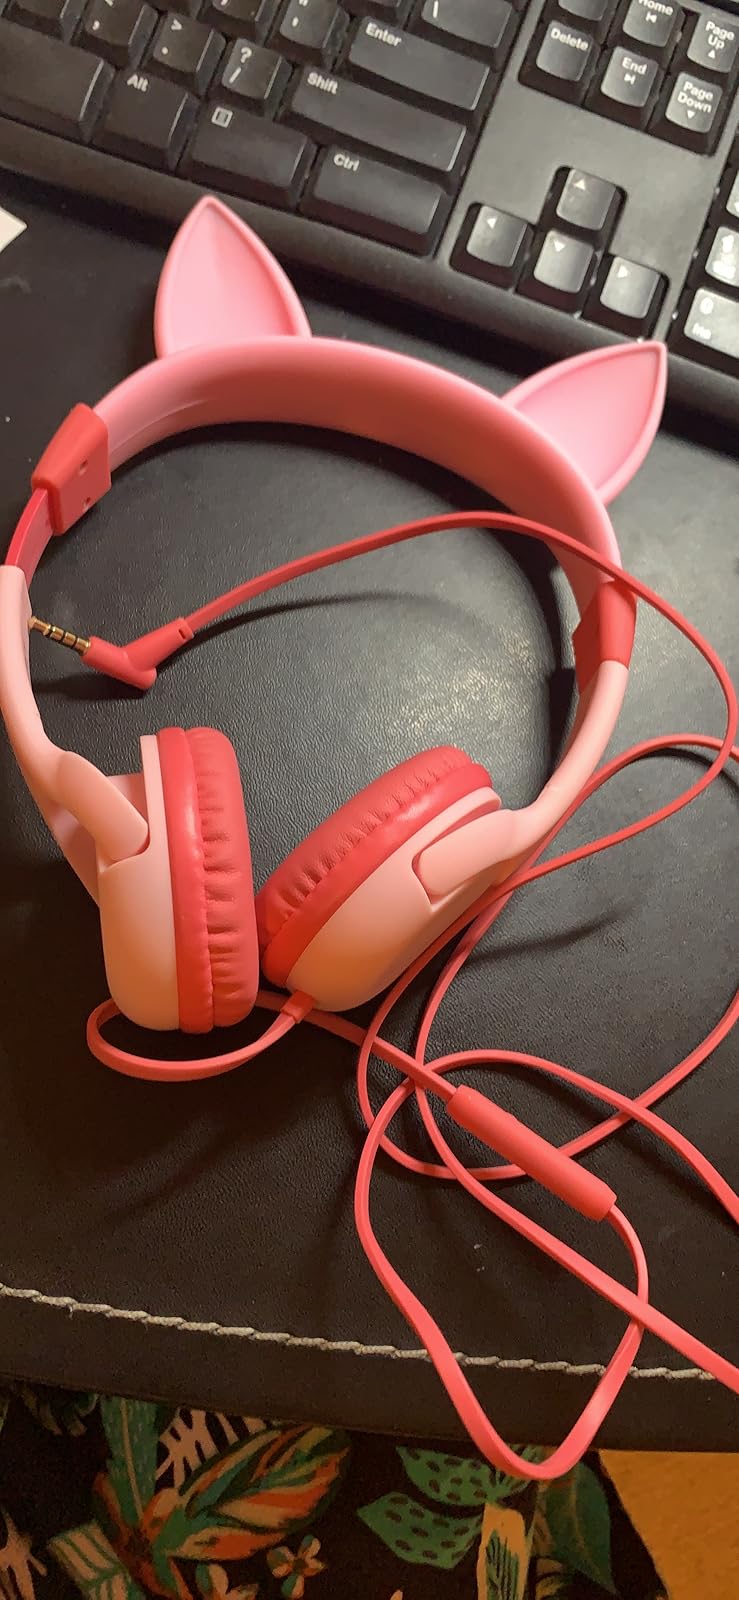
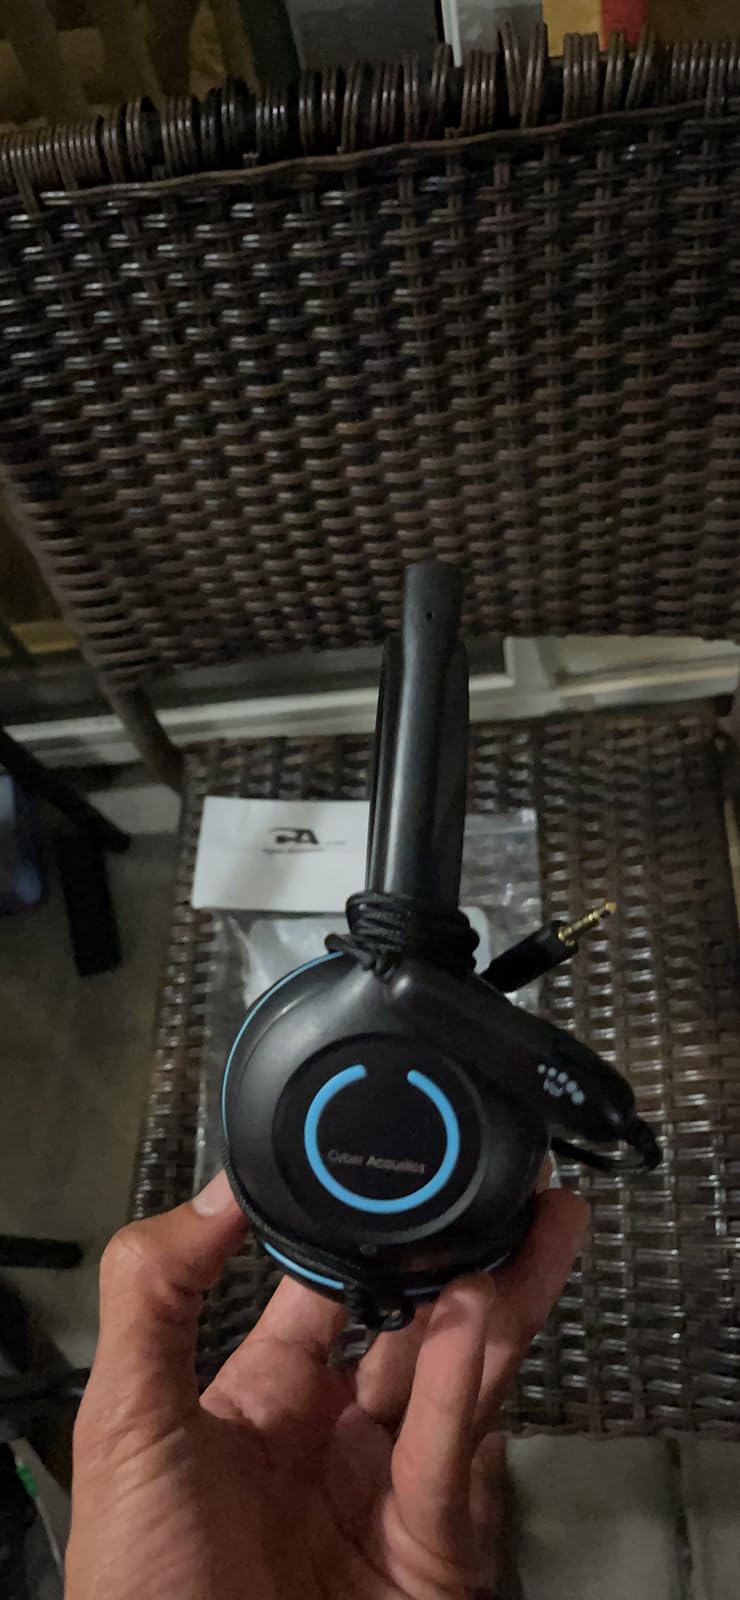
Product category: headphones
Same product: no